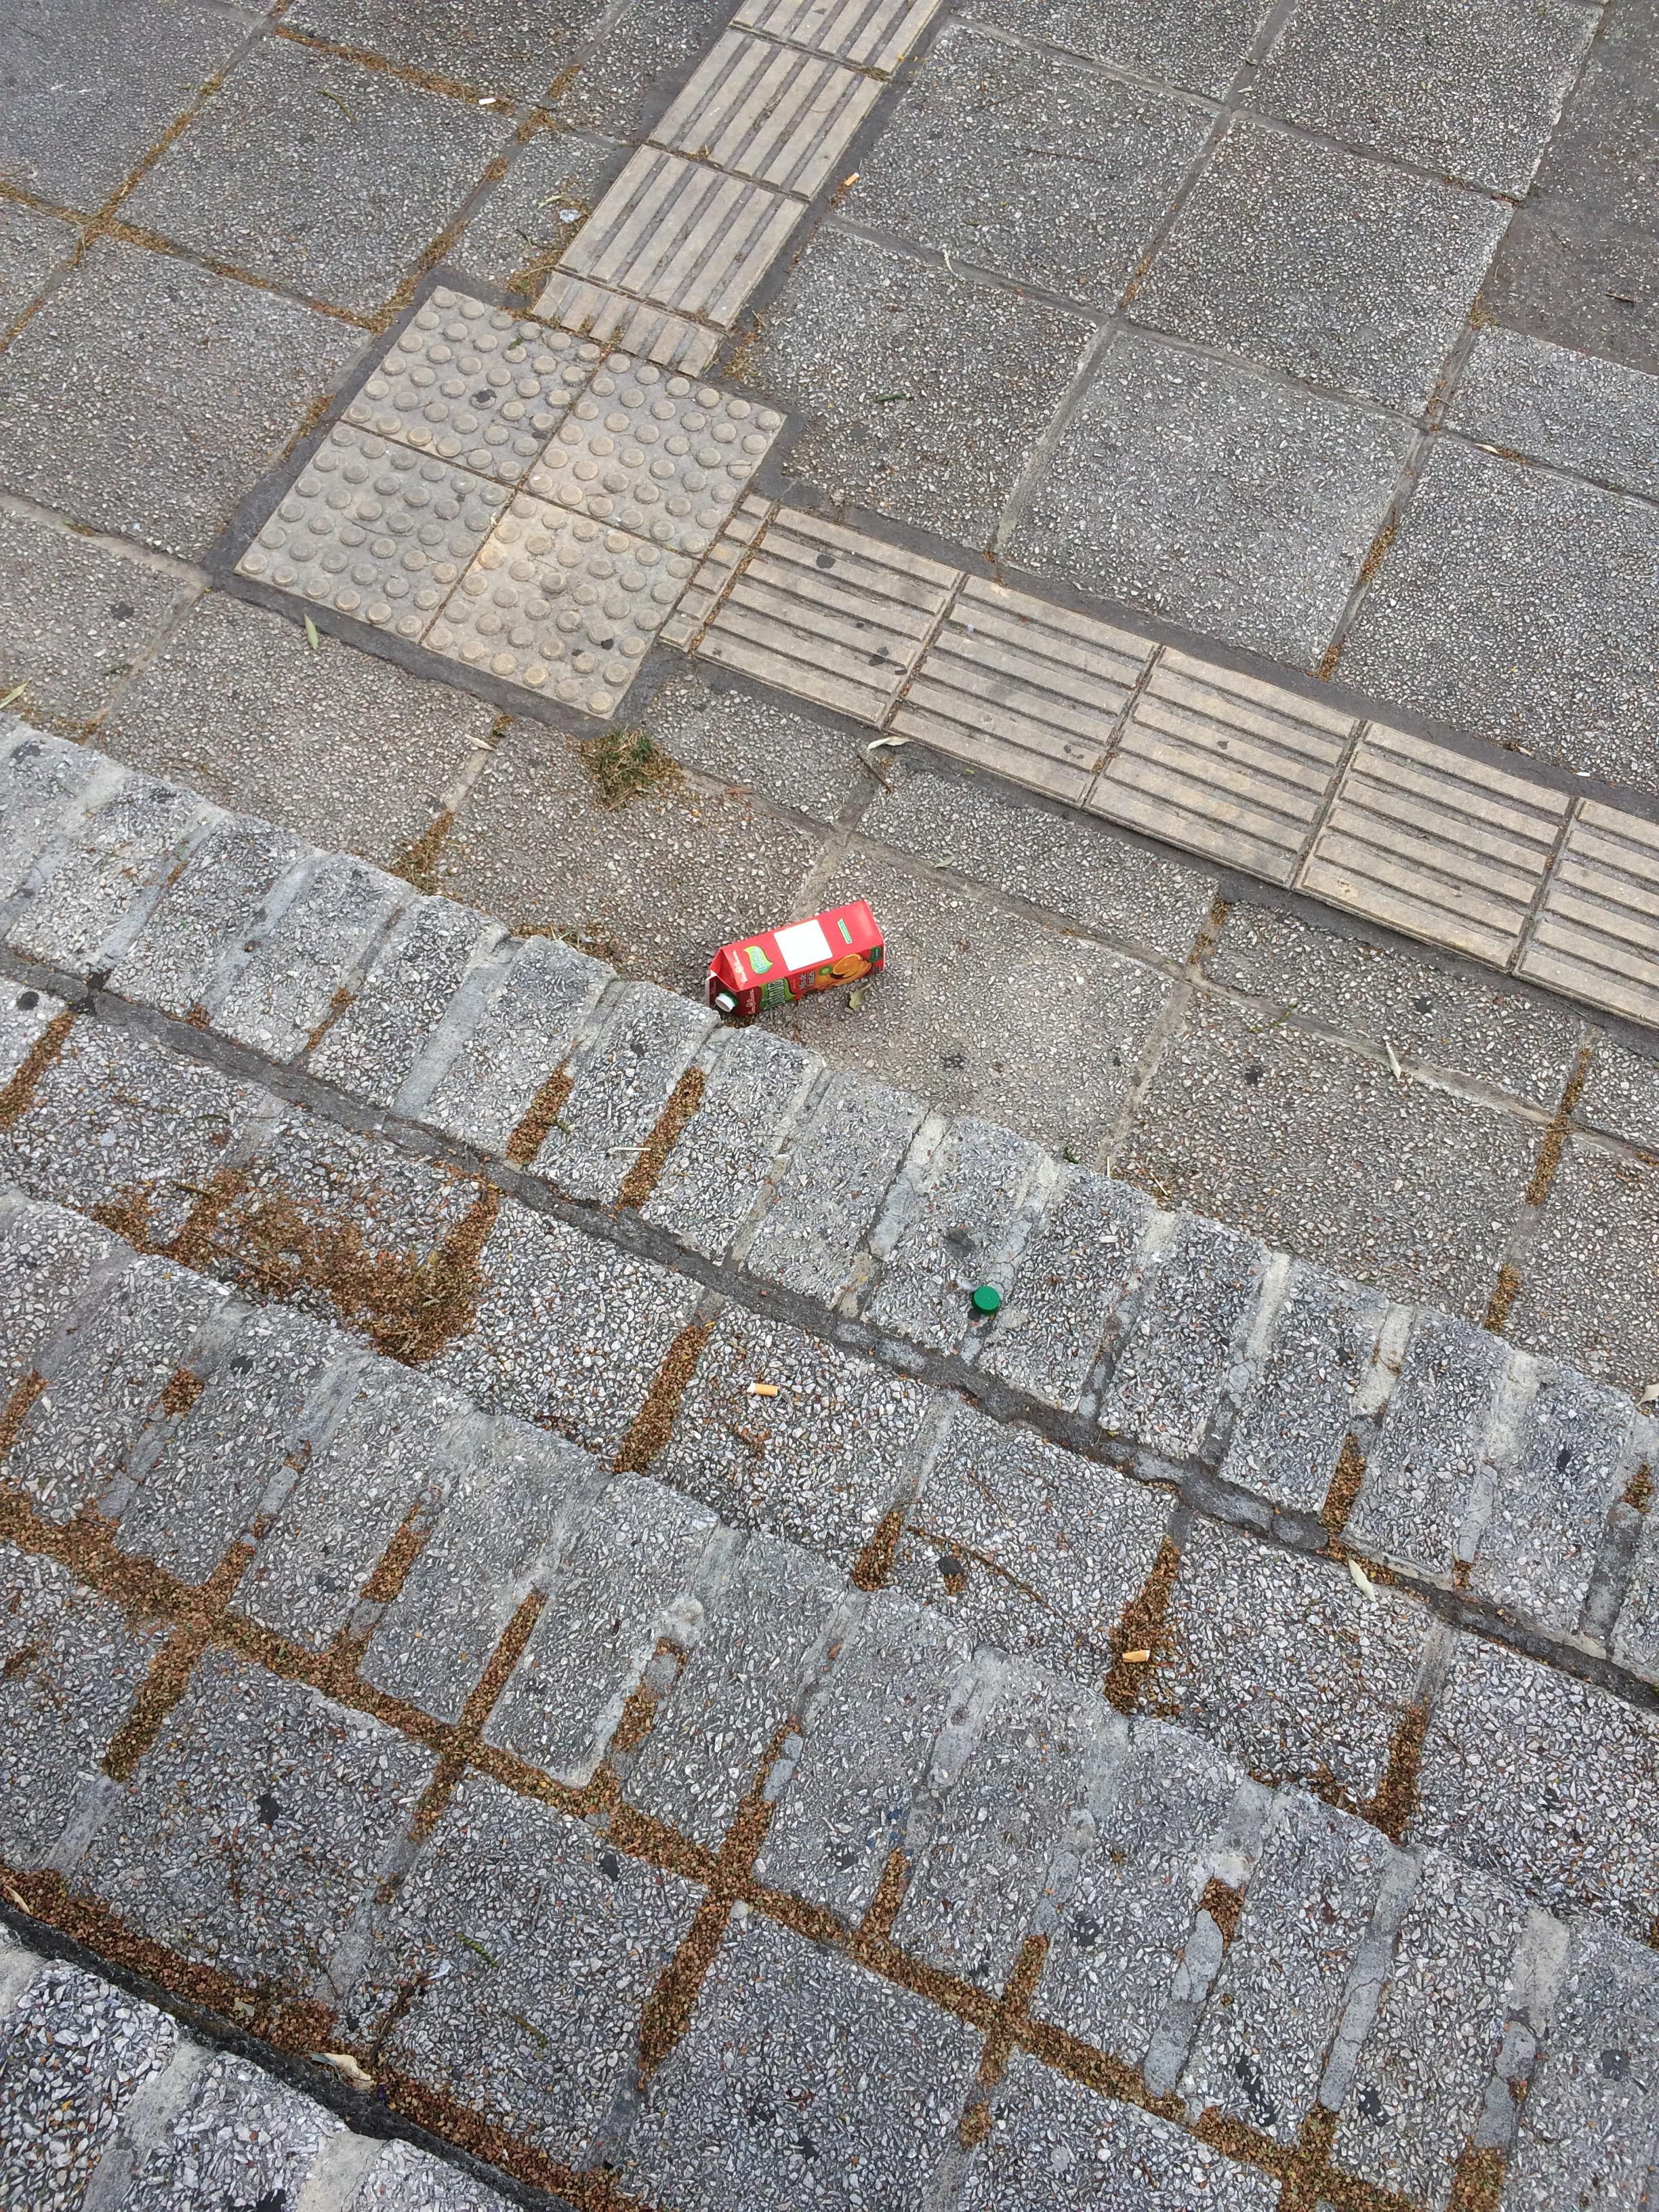
Object: Drink carton (Carton)

Object: Plastic bottle cap (Bottle cap)

Object: Cigarette (Cigarette)

Object: Cigarette (Cigarette)

Object: Cigarette (Cigarette)